Wolfgang Rösch

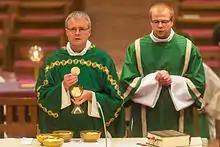
Rösch (left) celebrating mass in on

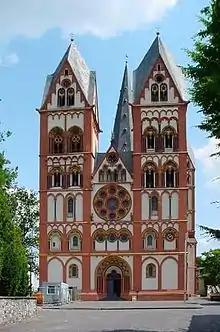
Limburg Cathedral

From 2010 to 2013, Rösch was Catholic dean of the city of Wiesbaden and minister of St. Bonifatius, He managed in 2012 the union of eight parishes to a larger parish (literally: pastoral space). He was also at the same time president of the Wiesbaden chapter of Caritas.